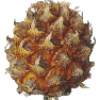
Label: pineapple_mini